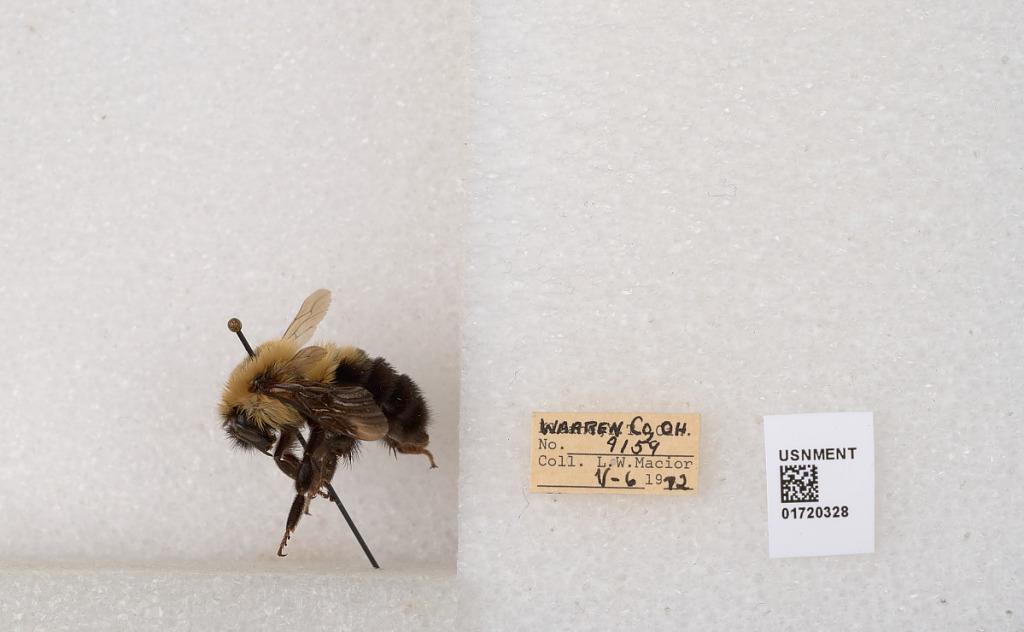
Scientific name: Bombus bimaculatus Cresson
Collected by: L. Macior
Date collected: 1972-5-6
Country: United States
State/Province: Ohio
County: Warren
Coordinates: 39.4276, -84.1668